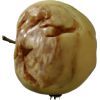
Label: Apple hit 1